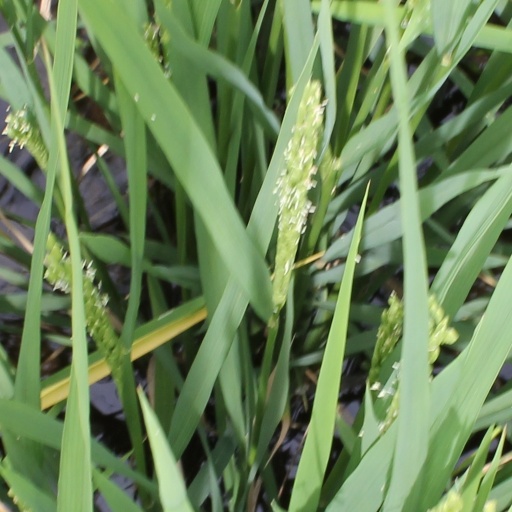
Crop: rice